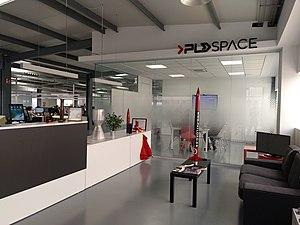
PLD Space est une entreprise espagnole développant des fusées réutilisables. Actuellement, l'entreprise conçoit deux lanceurs : la fusée sonde MIURA 1 et le petit lanceur MIURA 5.